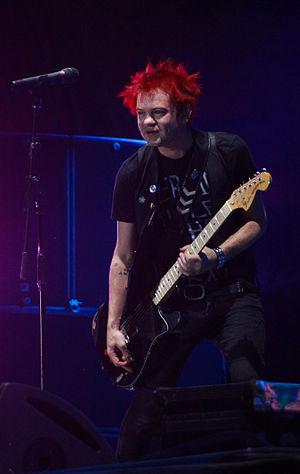
Sum 41 est un groupe de punk rock canadien, originaire d'Ajax, Ontario. Formé en 1996, le groupe se caractérise par un style trempé dans le heavy metal sur plusieurs chansons, notamment sur les albums Screaming Bloody Murder, Chuck et Does This Look Infected?. Il est actuellement composé du chanteur et guitariste Deryck Whibley, du bassiste Jason McCaslin, des guitaristes Tom Thacker et Dave Baksh et de Frank Zummo à la batterie.